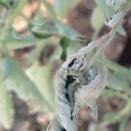
Crop: Tomato
Condition: bacterial-floundering-d